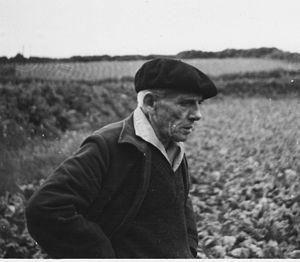
Jean-François-Marie Eliès, dit Fañch Éliès ou Abeozen, né le 22 février 1896 à Saint-Sauveur, décédé le 3 juin 1963 à La Baule, est un romancier français, auteur de pièces de théâtre, en langue bretonne, et un spécialiste du gallois.